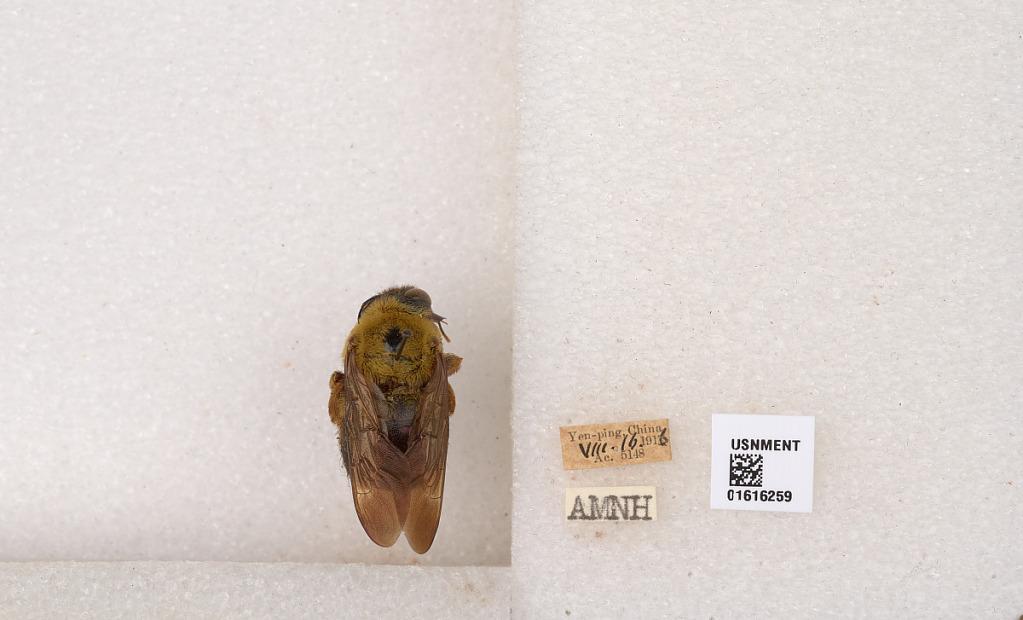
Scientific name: Xylocopa (Koptortosoma) sinensis Smith
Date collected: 1916-8-16
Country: China
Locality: Yen-ping